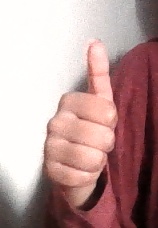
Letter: aleff